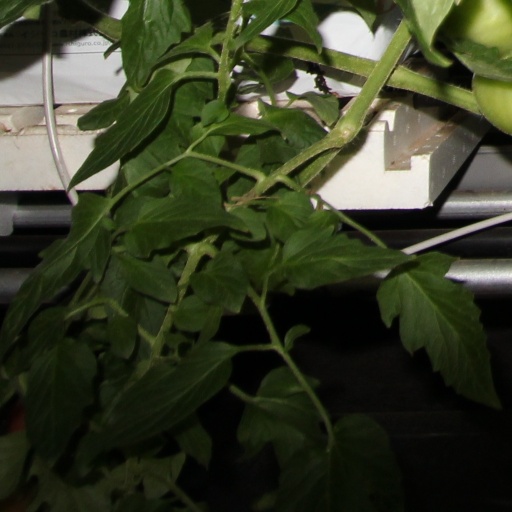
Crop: tomato